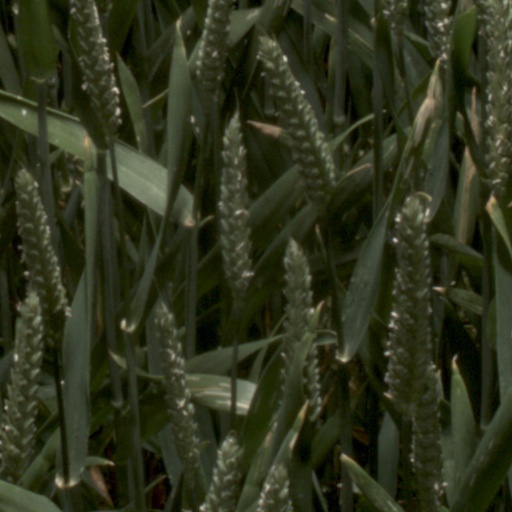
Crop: wheat